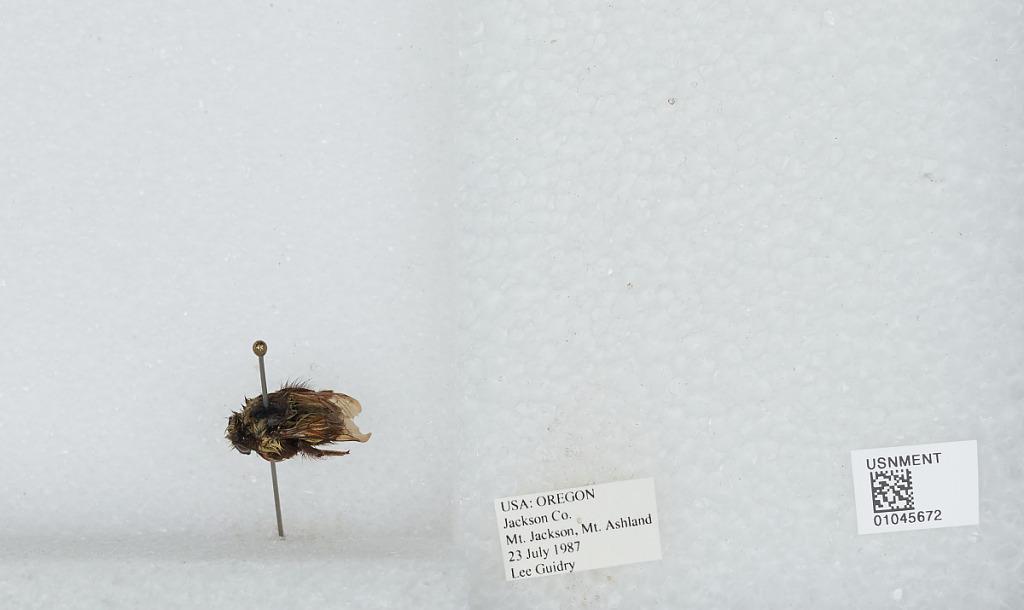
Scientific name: Bombus sp.
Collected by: L. Guidry
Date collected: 1987-7-23
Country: United States
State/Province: Oregon
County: Jackson
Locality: Mount Ashland
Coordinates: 42.0808, -122.717